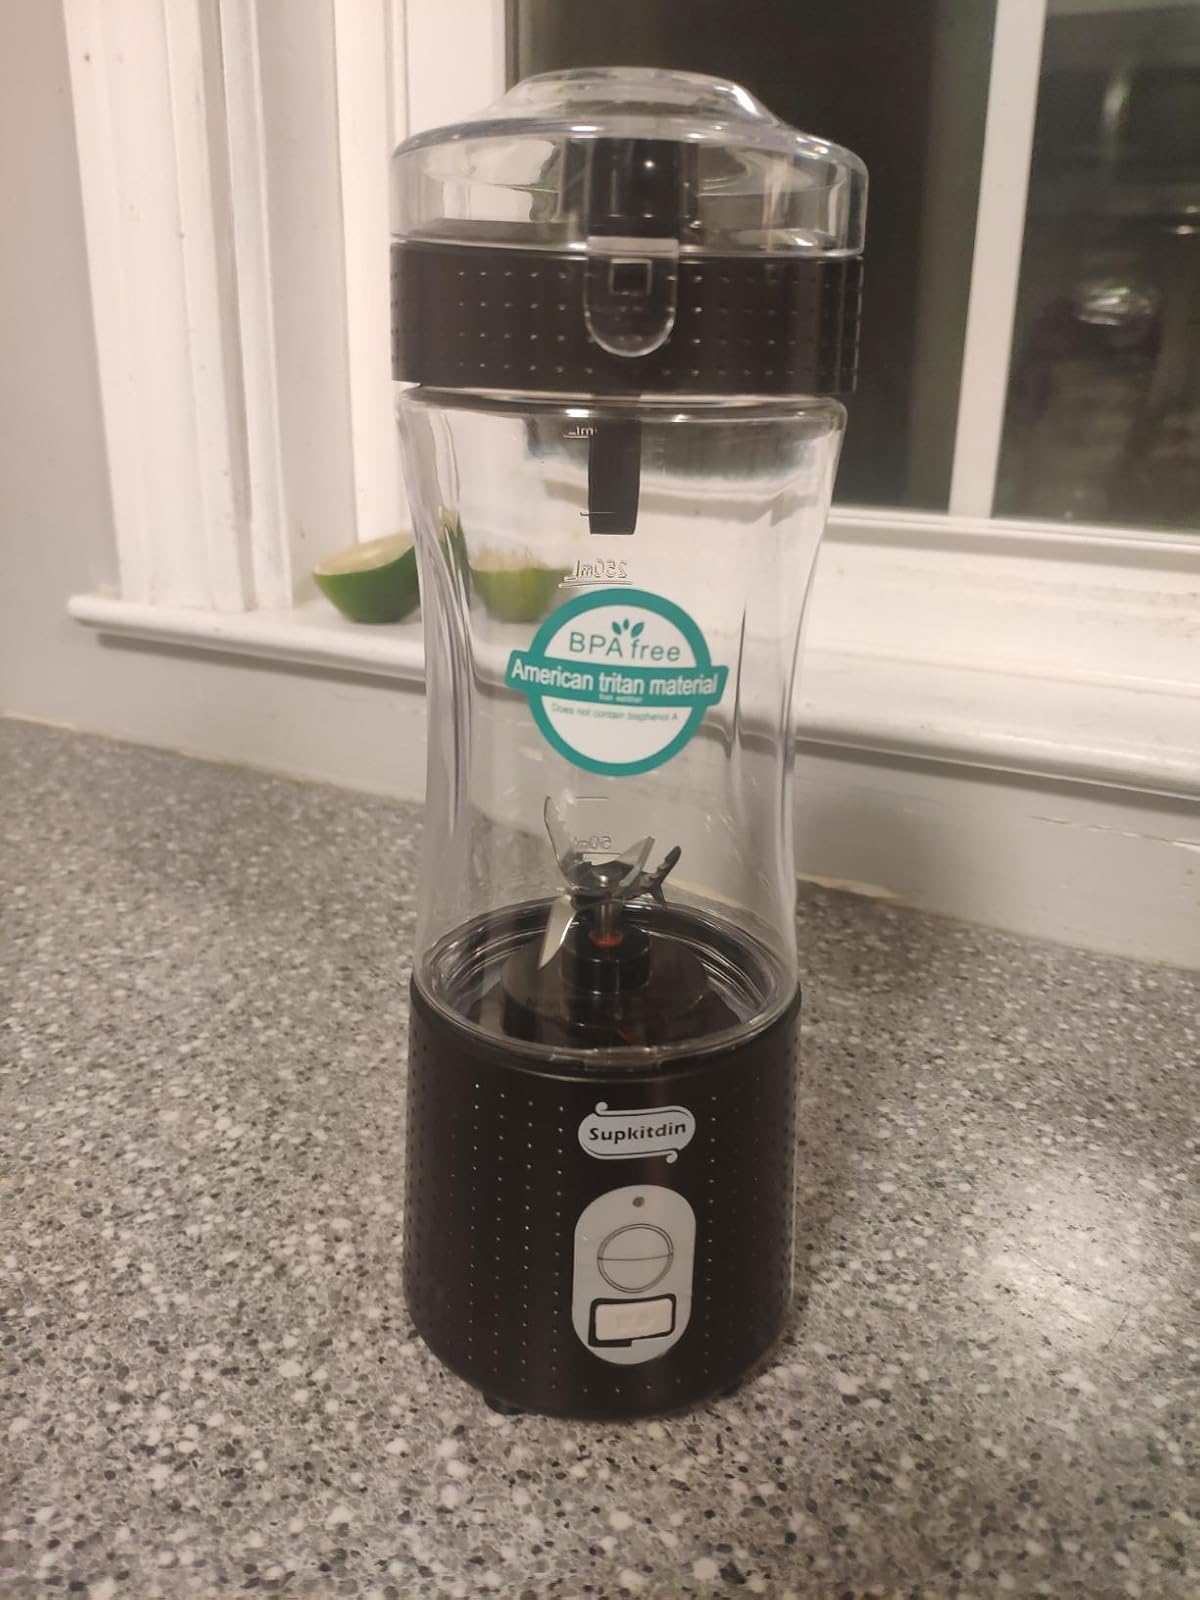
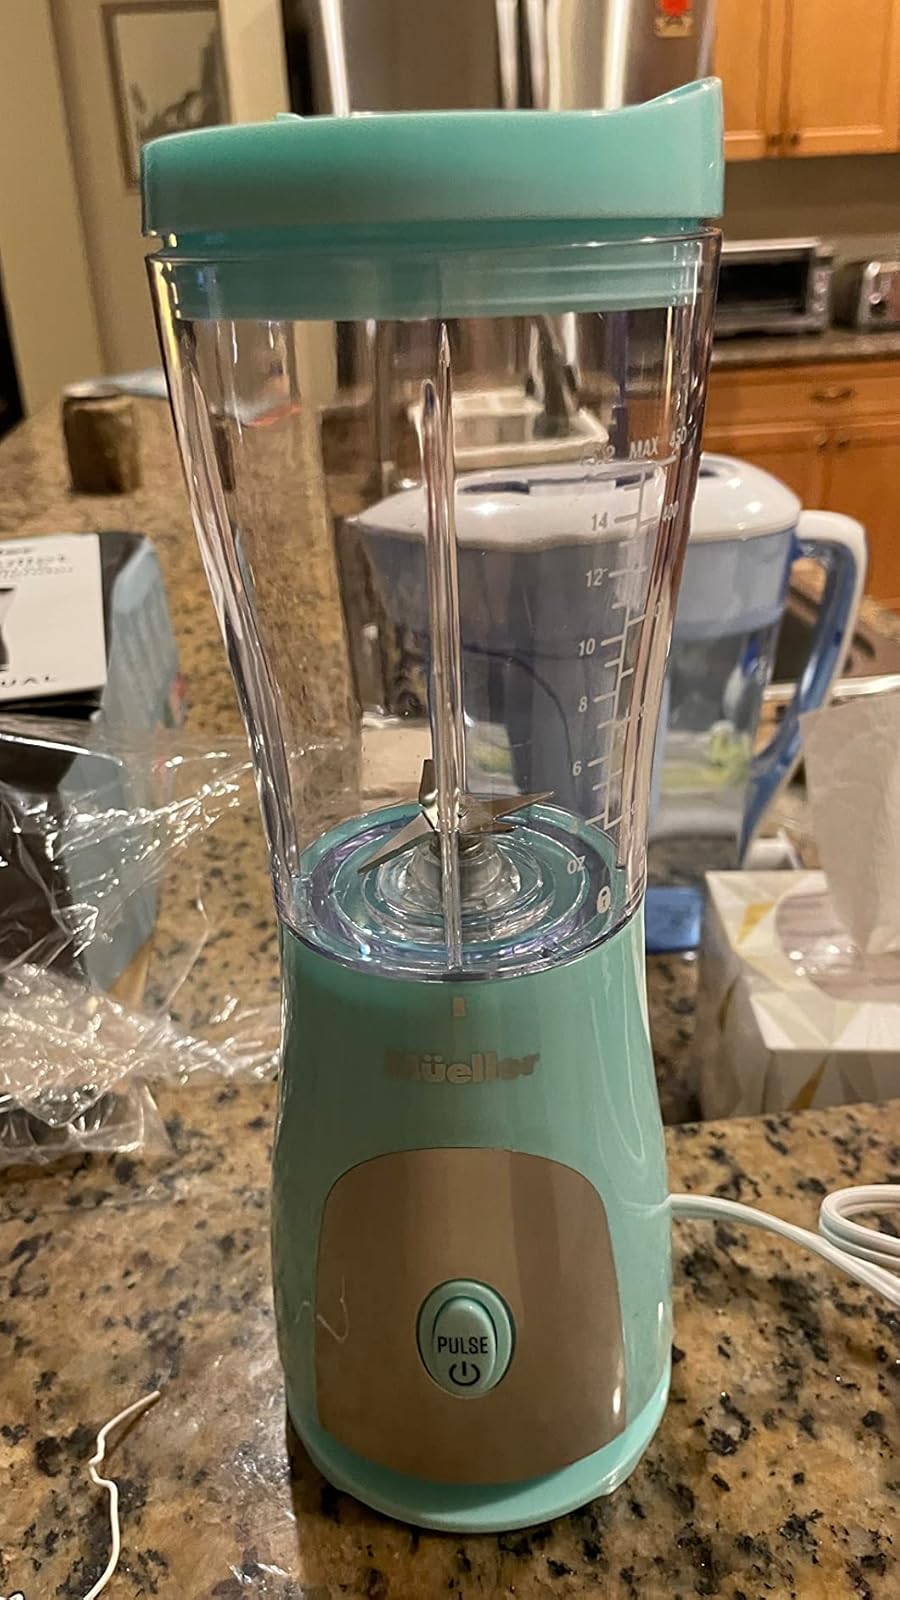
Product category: items_blender
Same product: no